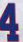
Number: 4